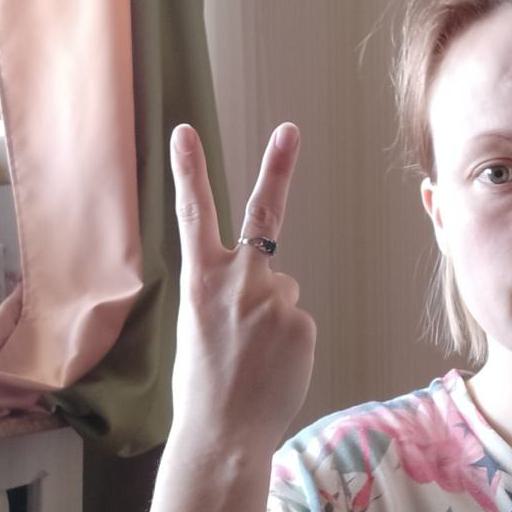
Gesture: peace_inverted